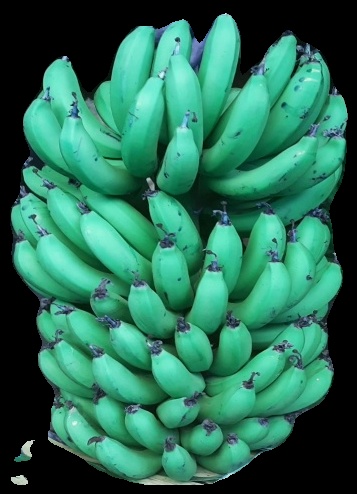
Variety: pachbale
Grade: grade1